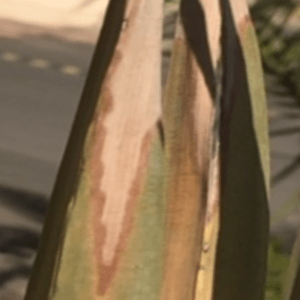
Label: Magnesium Deficiency